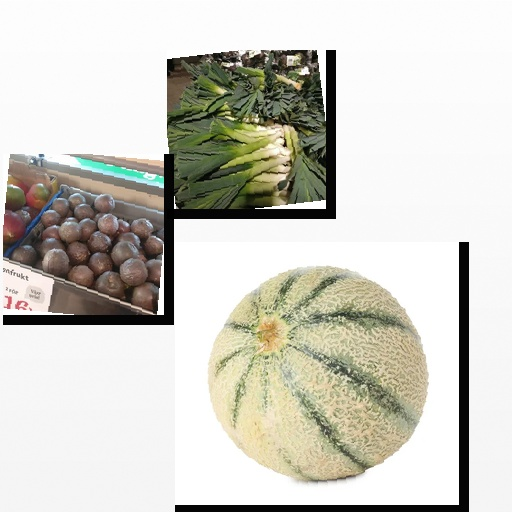
Food items: passion_fruit, cantaloupe, leek